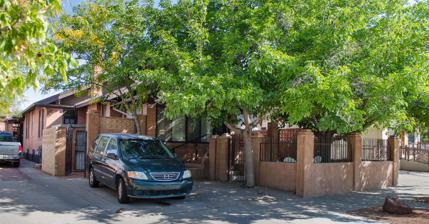
Building: A. W. Hayden House
Country: United States of America
Year built: 1920
Historic house in New Mexico, United States United States historic place A. W. Hayden House U.S. National Register of Historic Places NM State Register of Cultural Properties The A. W. Hayden House in 2012 Show map of New Mexico Show map of the United States Location 609 Marble Avenue NW, Albuquerque, New Mexico Coordinates 35°5′37″N 106°39′7″W / 35.09361°N 106.65194°W / 35.09361; -106.65194 Built 1920 Architectural style American Craftsman NRHP reference No. 80002538 NMSRCP No. 753 Significant dates Added to NRHP December 1, 1980 Designated NMSRCP October 26, 1979 The A. W. Hayden House is a historic home in Albuquerque, New Mexico , United States. It was built in 1920 by A. W. Hayden, who was a local contractor and probably constructed the house himself. The property was added to the New Mexico State Register of Cultural Properties in 1979 and the National Register of Historic Places in 1980. It is a one-story, brick Craftsman style house with an unusual roofline consisting of three stepped, front-facing gables . Each gable has shingled gable ends, overhanging eaves supported by wooden brackets, and exposed rafter ends. The house also has 1-over-1 sash windows and an enclosed porch. References